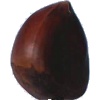
Label: Chestnut 1